Institute of the Incarnate Word

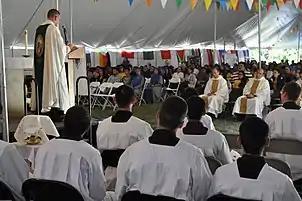
The Institute of the Incarnate Word annually hosts a weekend-long "Youth Festival" for high school aged youth at their retreat center in Upstate New York.

Venerated as the beloved Patroness of Argentina, Our Lady of Luján is also considered the Patroness of the institute. Her image is on the walls of the rectories, convents, houses of formation, and all the other foundations common to the Religious Family.